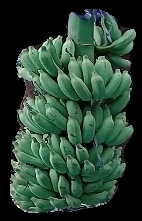
Variety: elakki-bale
Grade: grade1